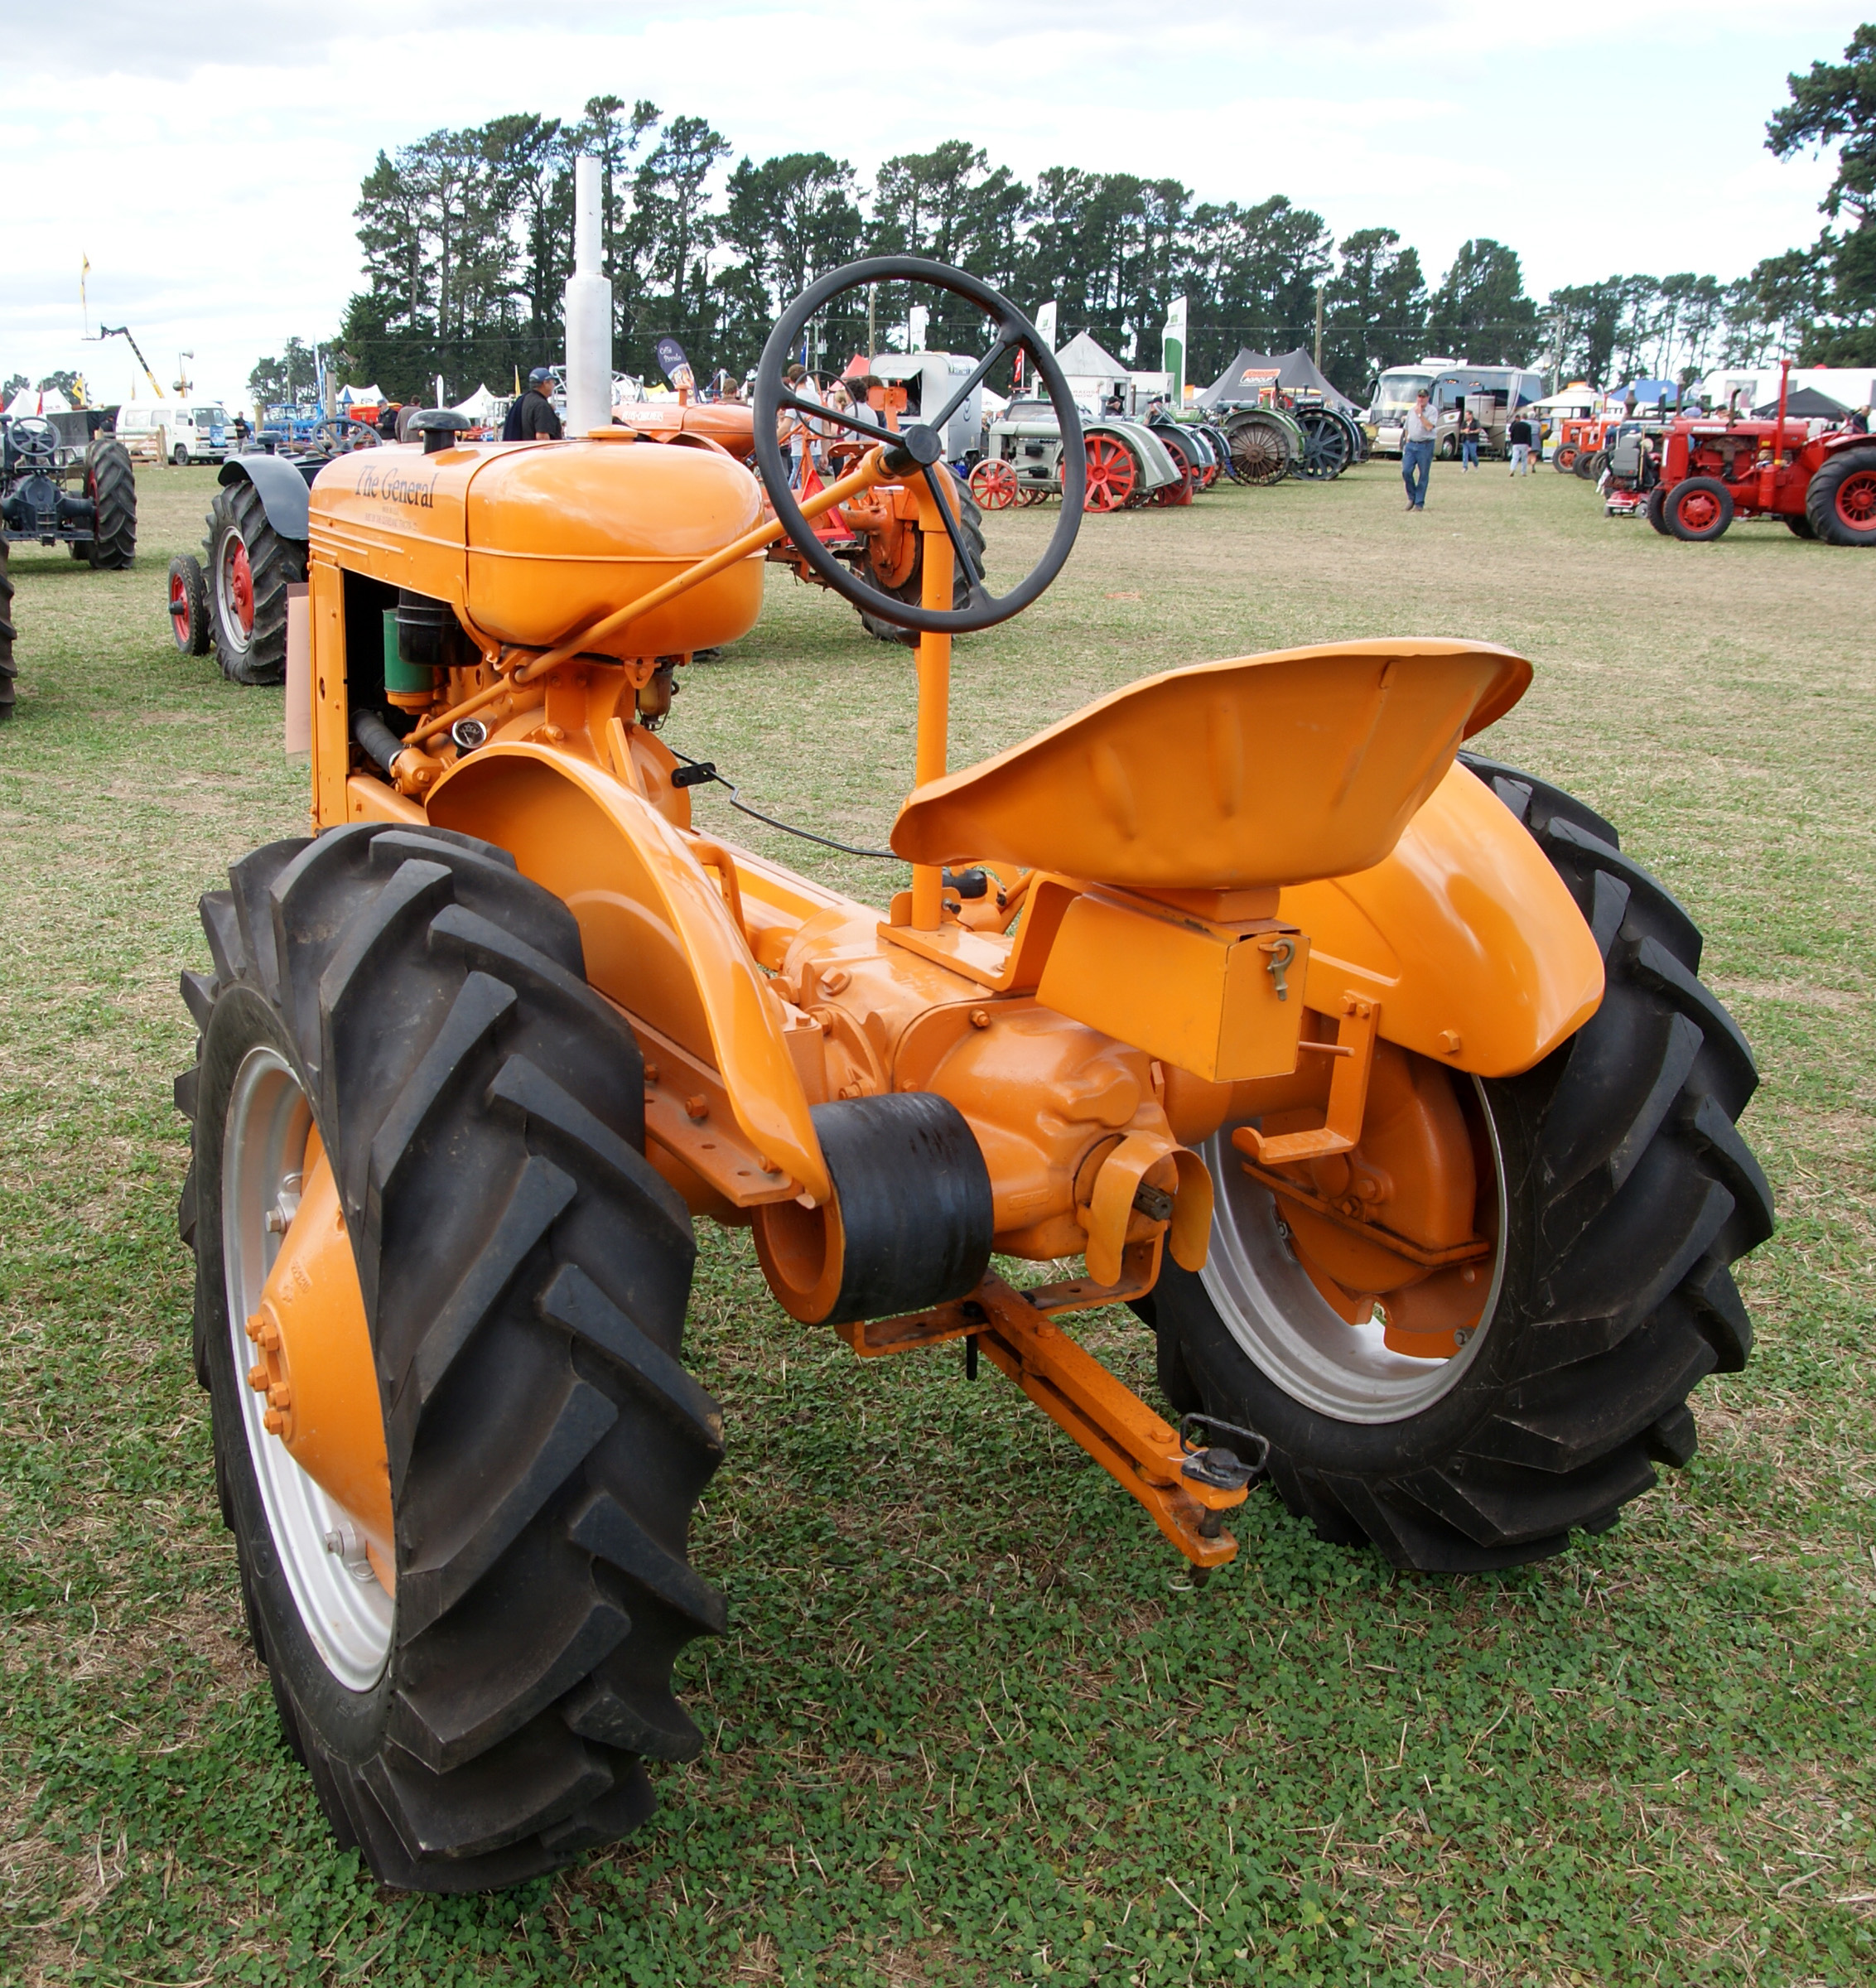
tractor, wheel, farming, vehicle, publicdomain, ploughing, tractorsdiggers, plowing, tractors, farmequimentgeneralgg, agricultural machinery, all terrain vehicle, land vehicle